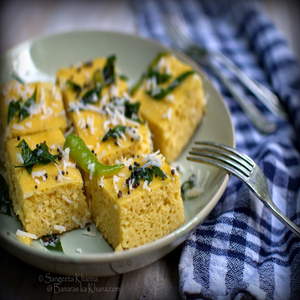
Dish: dhokla